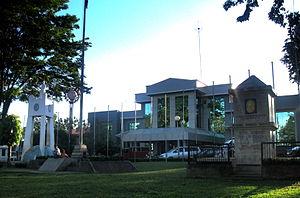
Pagadian est une ville de la province de Zamboanga del Sur, dans la région de la Péninsule de Zamboanga des Philippines. Elle est la capitale de ces 2 subdivisions. Elle est située sur l'île de Mindanao. La ville comptait 186 852 habitants en 2010.